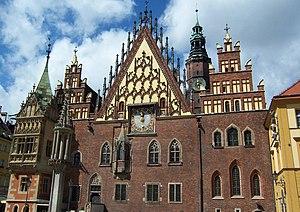
Hôtel de ville de Wroslaw, (fr:Wrocław).